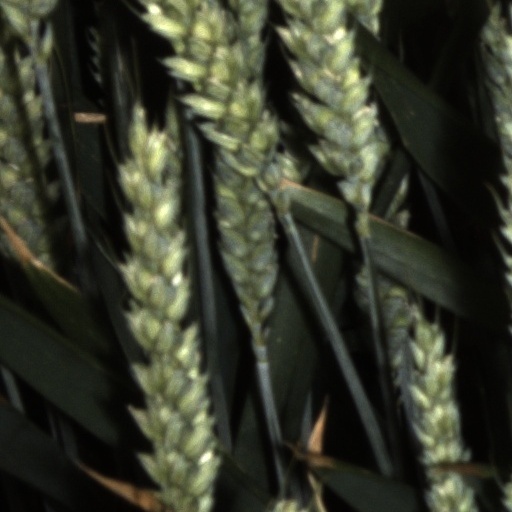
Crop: wheat